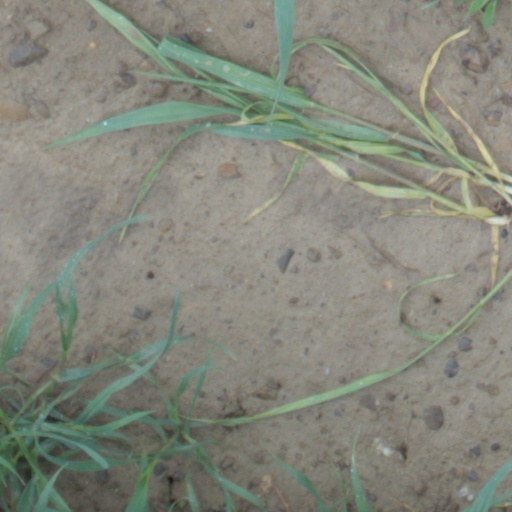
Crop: wheat